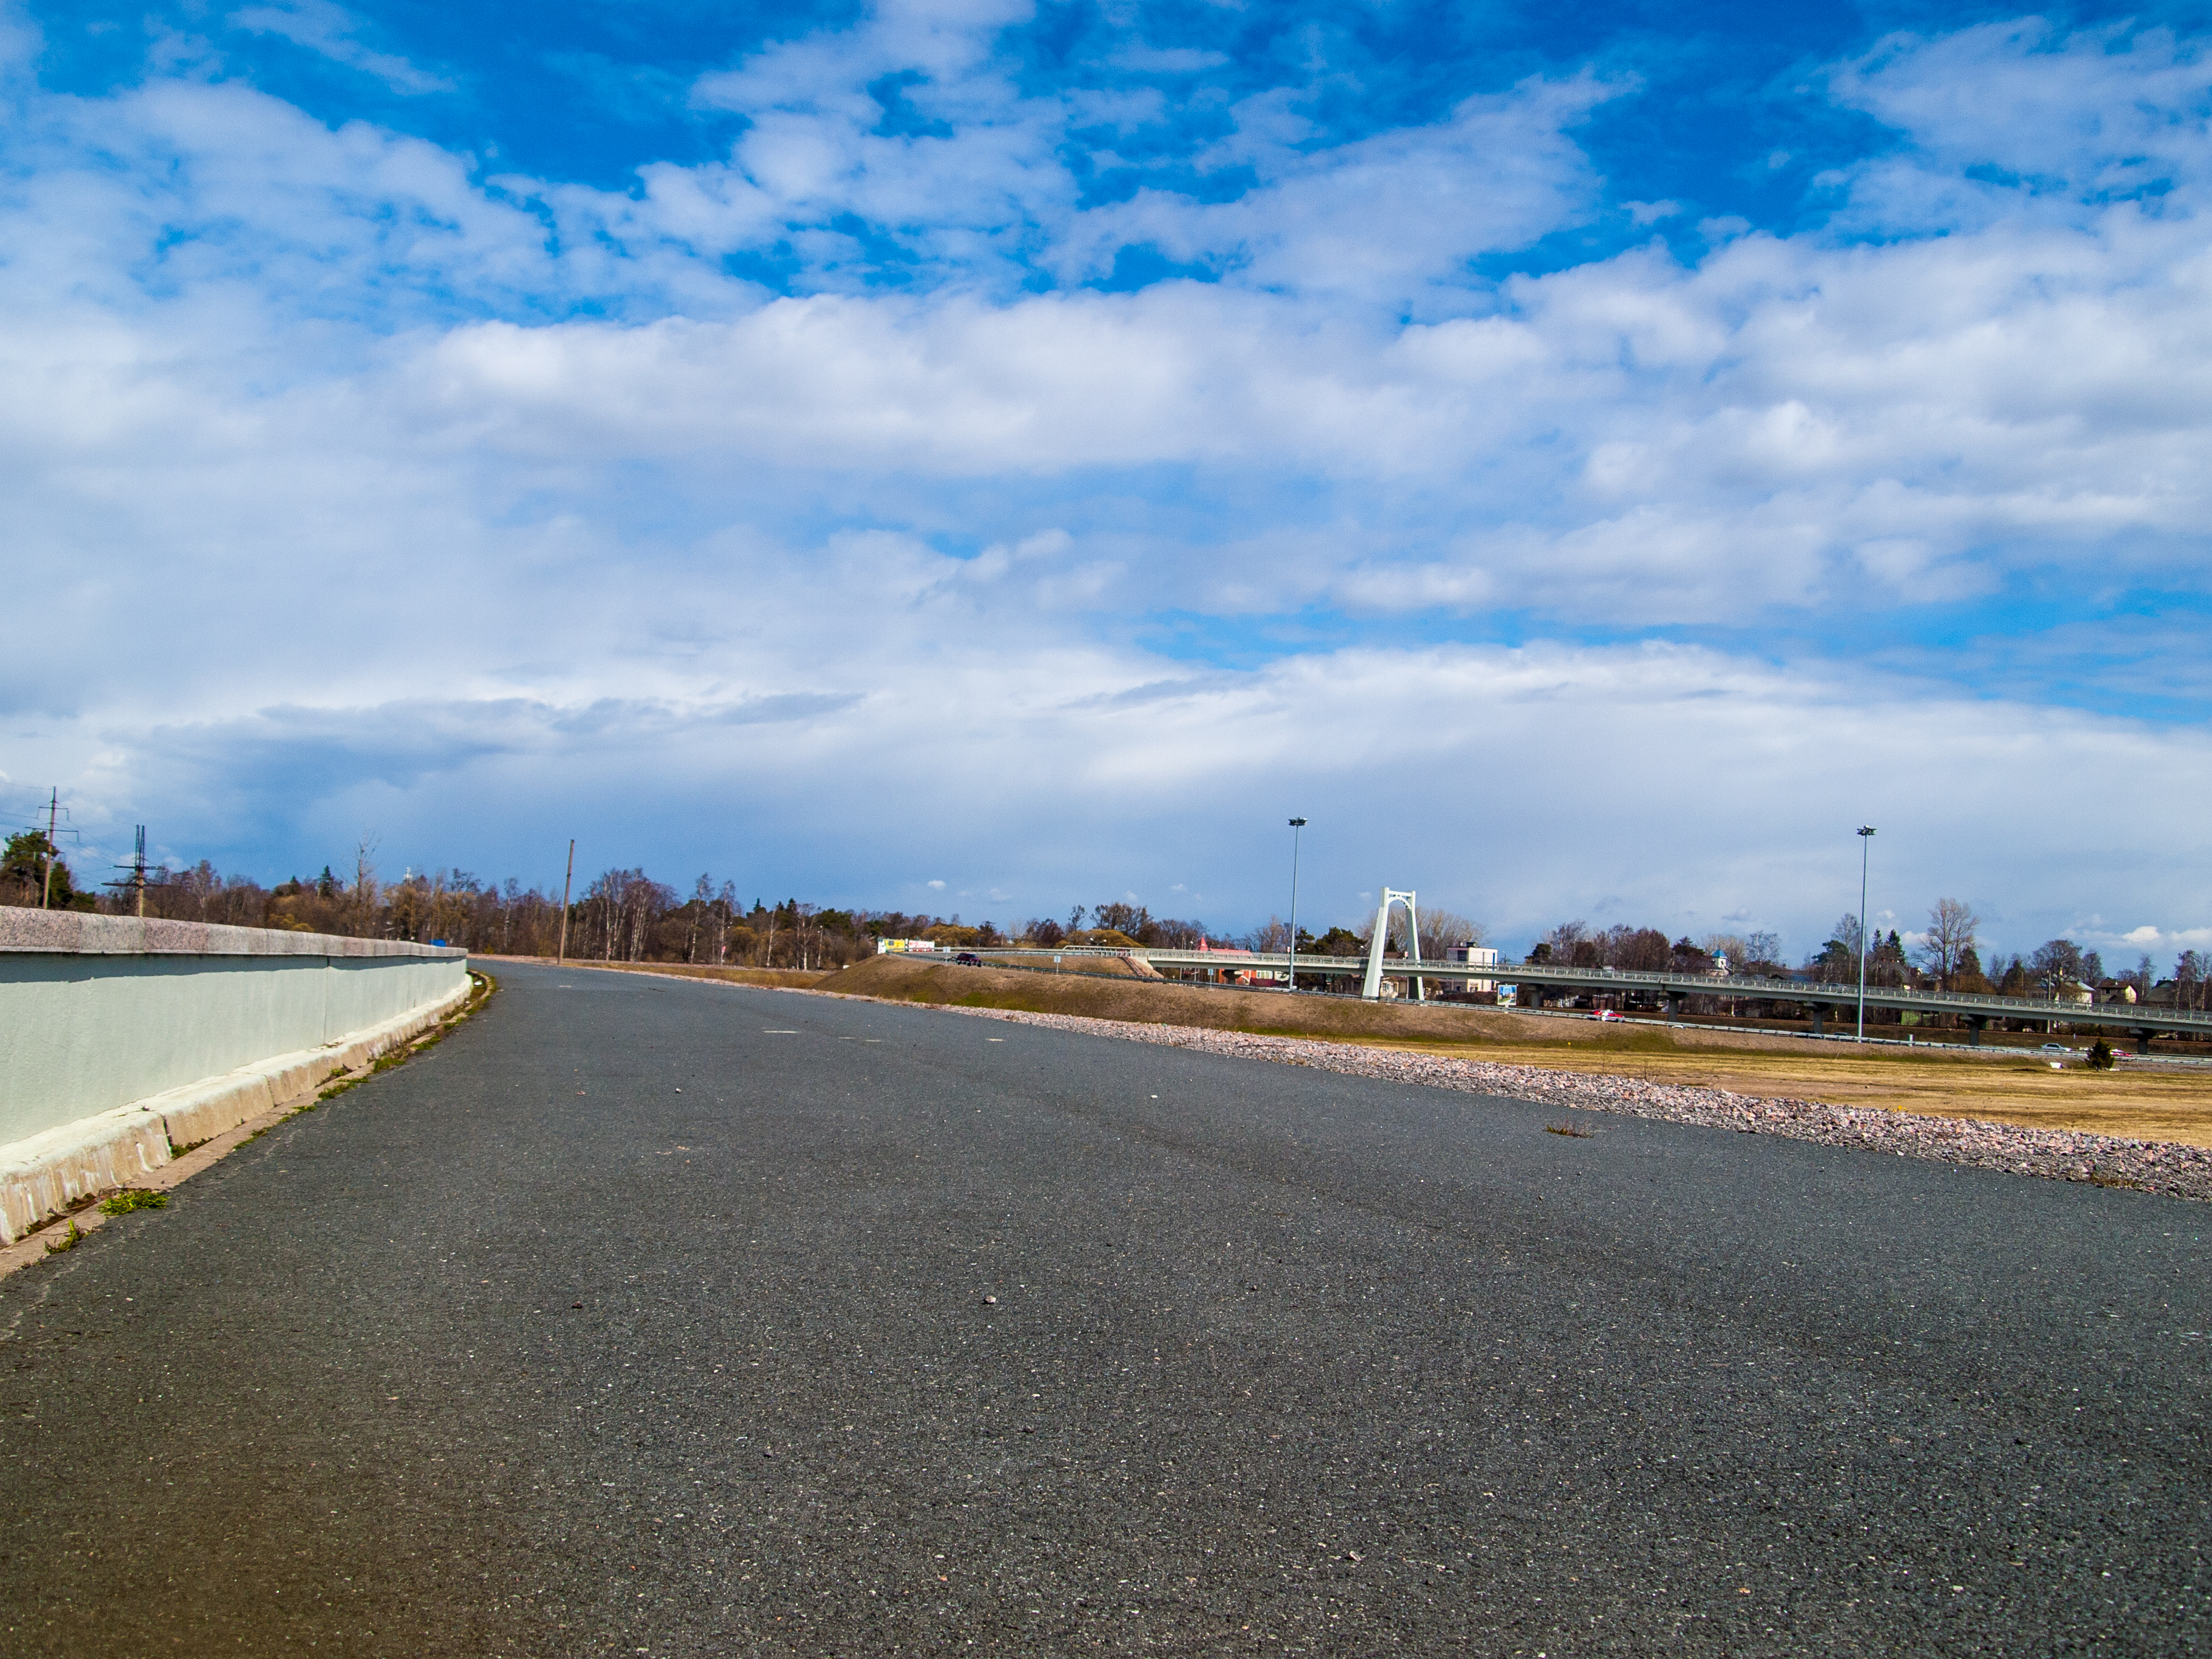
images, cloud, sky, water resources, road surface, natural landscape, asphalt, body of water, thoroughfare, tar, cumulus, horizon, plain, city, landscape, road, calm, tree, sand, grass, freeway, soil, highway, ocean, grassland, meteorological phenomenon, lane, nonbuilding structure, coast, shoulder, evening, street, prairie, field, winter, reservoir, road trip, panorama, sea, steppe, hill, reflection